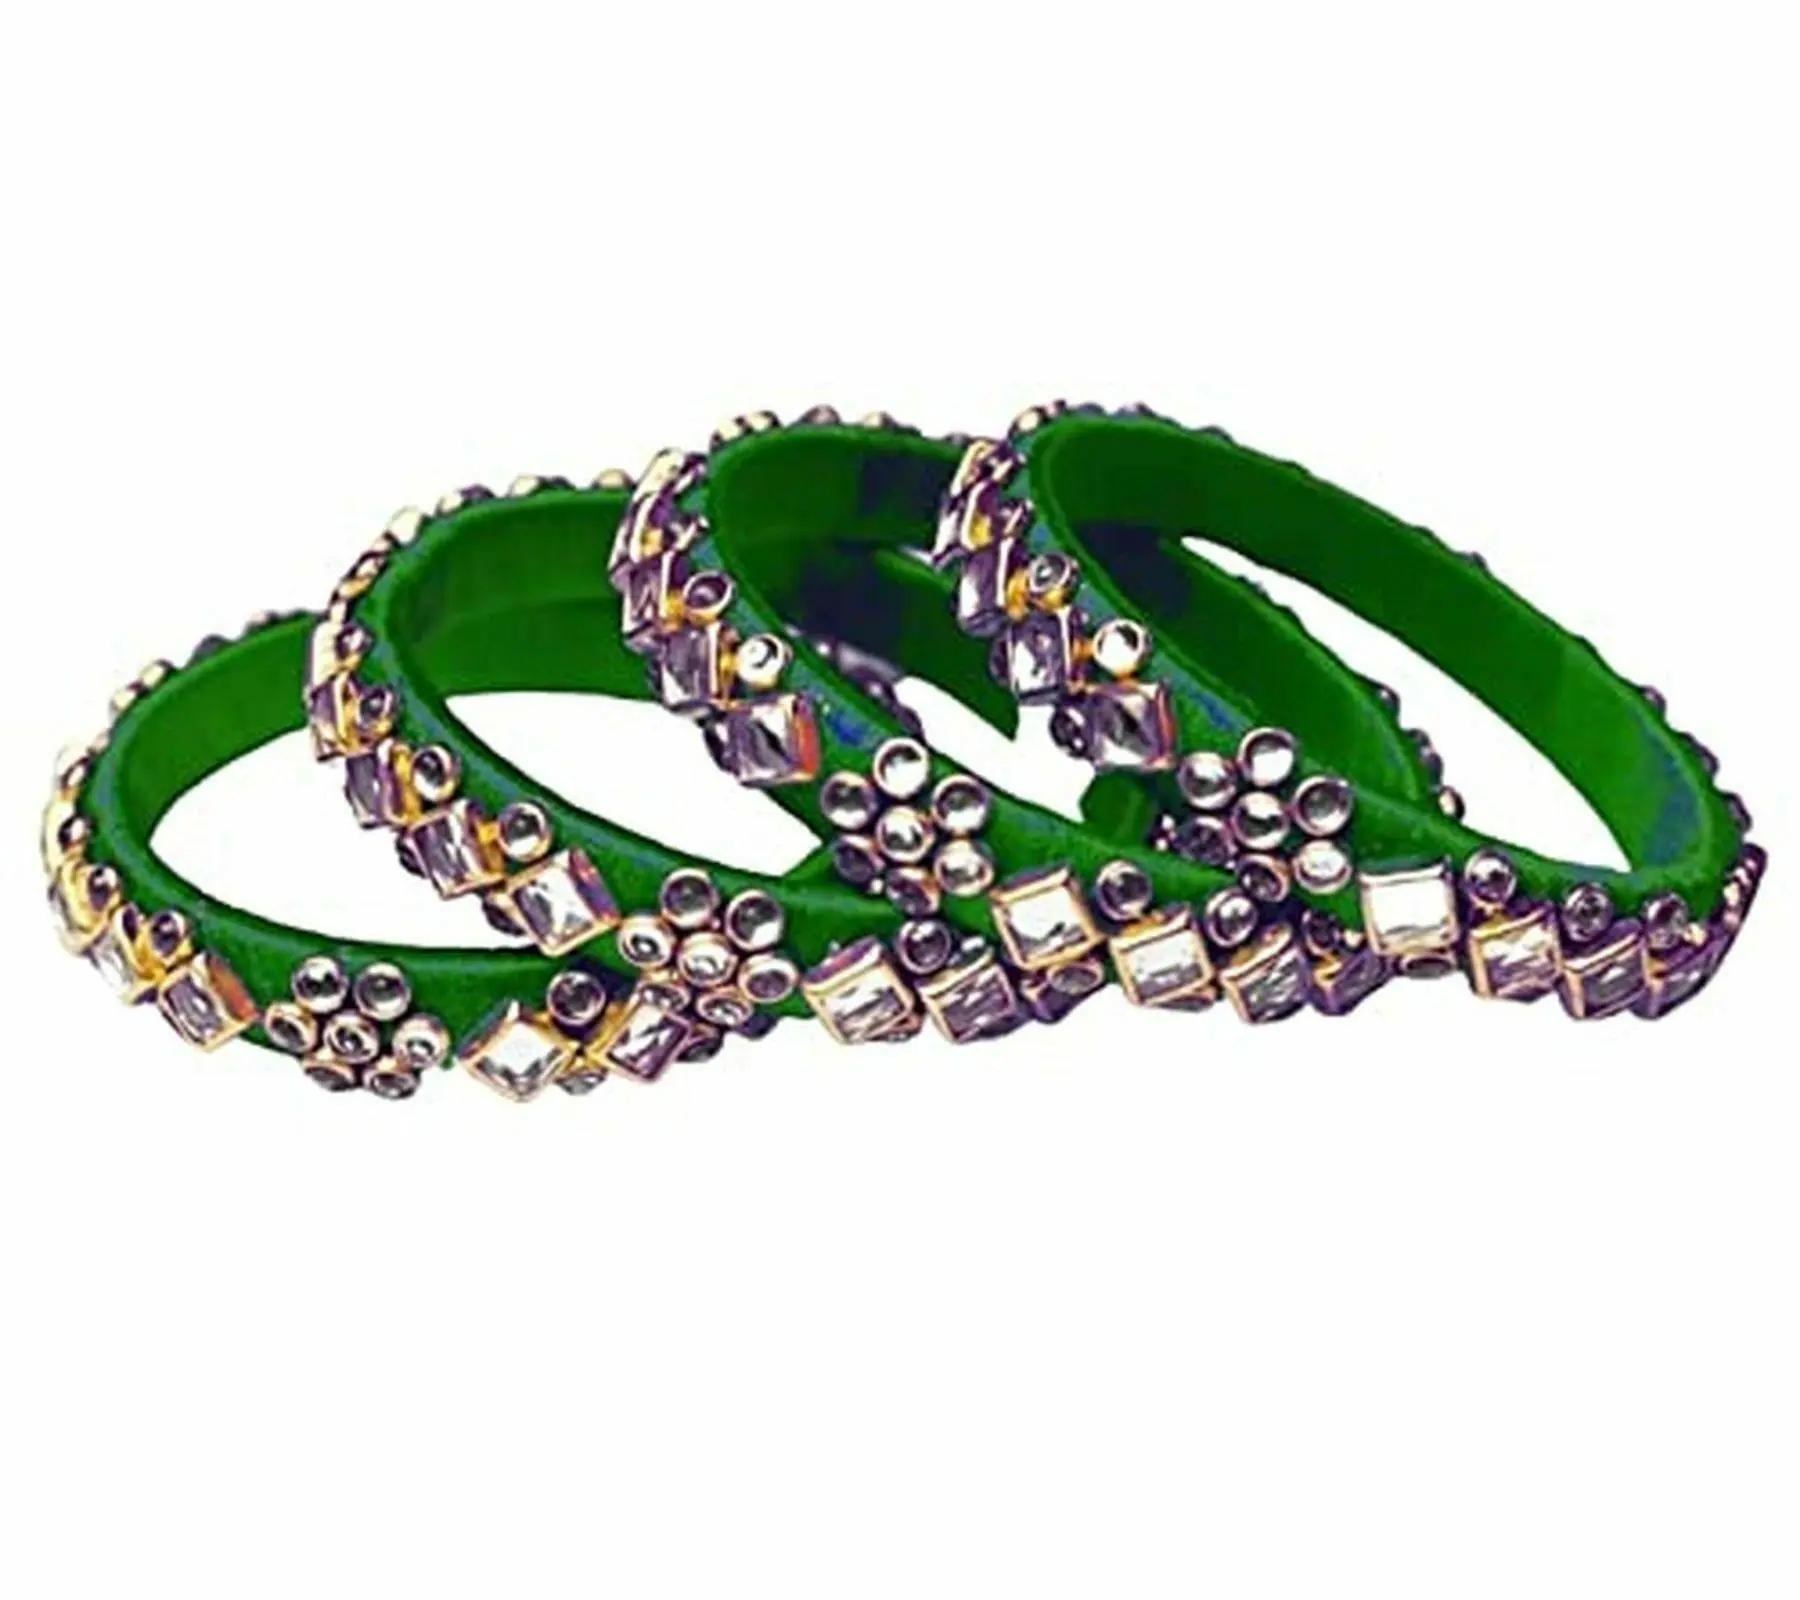
Aashirwad Traders Handmade Green Plastic and Silk Thread Kundan Bangle (Women) - 2.8 (set of 4)
Type: Bracelets
Brand: Aashirwad Traders
Price: Rs. 319
Fashionable trendy and party wear jewelery for womenDisclaimer:4 Bangle
Features: Fashionable trendy and party wear jewelery for women,Silk thread bangles available size 2.4, 2.6, 2.8, 2.10,Type handmade,material shine silk thread and kundan,Usage traditional, partywear and perfect match for silk saree and the lehengas.,#Unique Designs,#Durable and long-lasting
Included: 4 Bangle